Septic arthritis

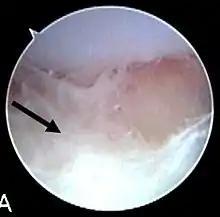
Septic arthritis as seen during arthroscopy The arrow points to debris in the joint space.

Acute septic arthritis, infectious arthritis, suppurative arthritis, pyogenic arthritis, osteomyelitis, or joint infection is the invasion of a joint by an infectious agent resulting in joint inflammation. Generally speaking, symptoms typically include redness, heat and pain in a single joint associated with a decreased ability to move the joint. Onset is usually rapid. Other symptoms may include fever, weakness and headache. Occasionally, more than one joint may be involved, especially in neonates, younger children and immunocompromised individuals. In neonates, infants during the first year of life, and toddlers, the signs and symptoms of septic arthritis can be deceptive and mimic other infectious and non-infectious disorders.